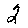
Label: 2